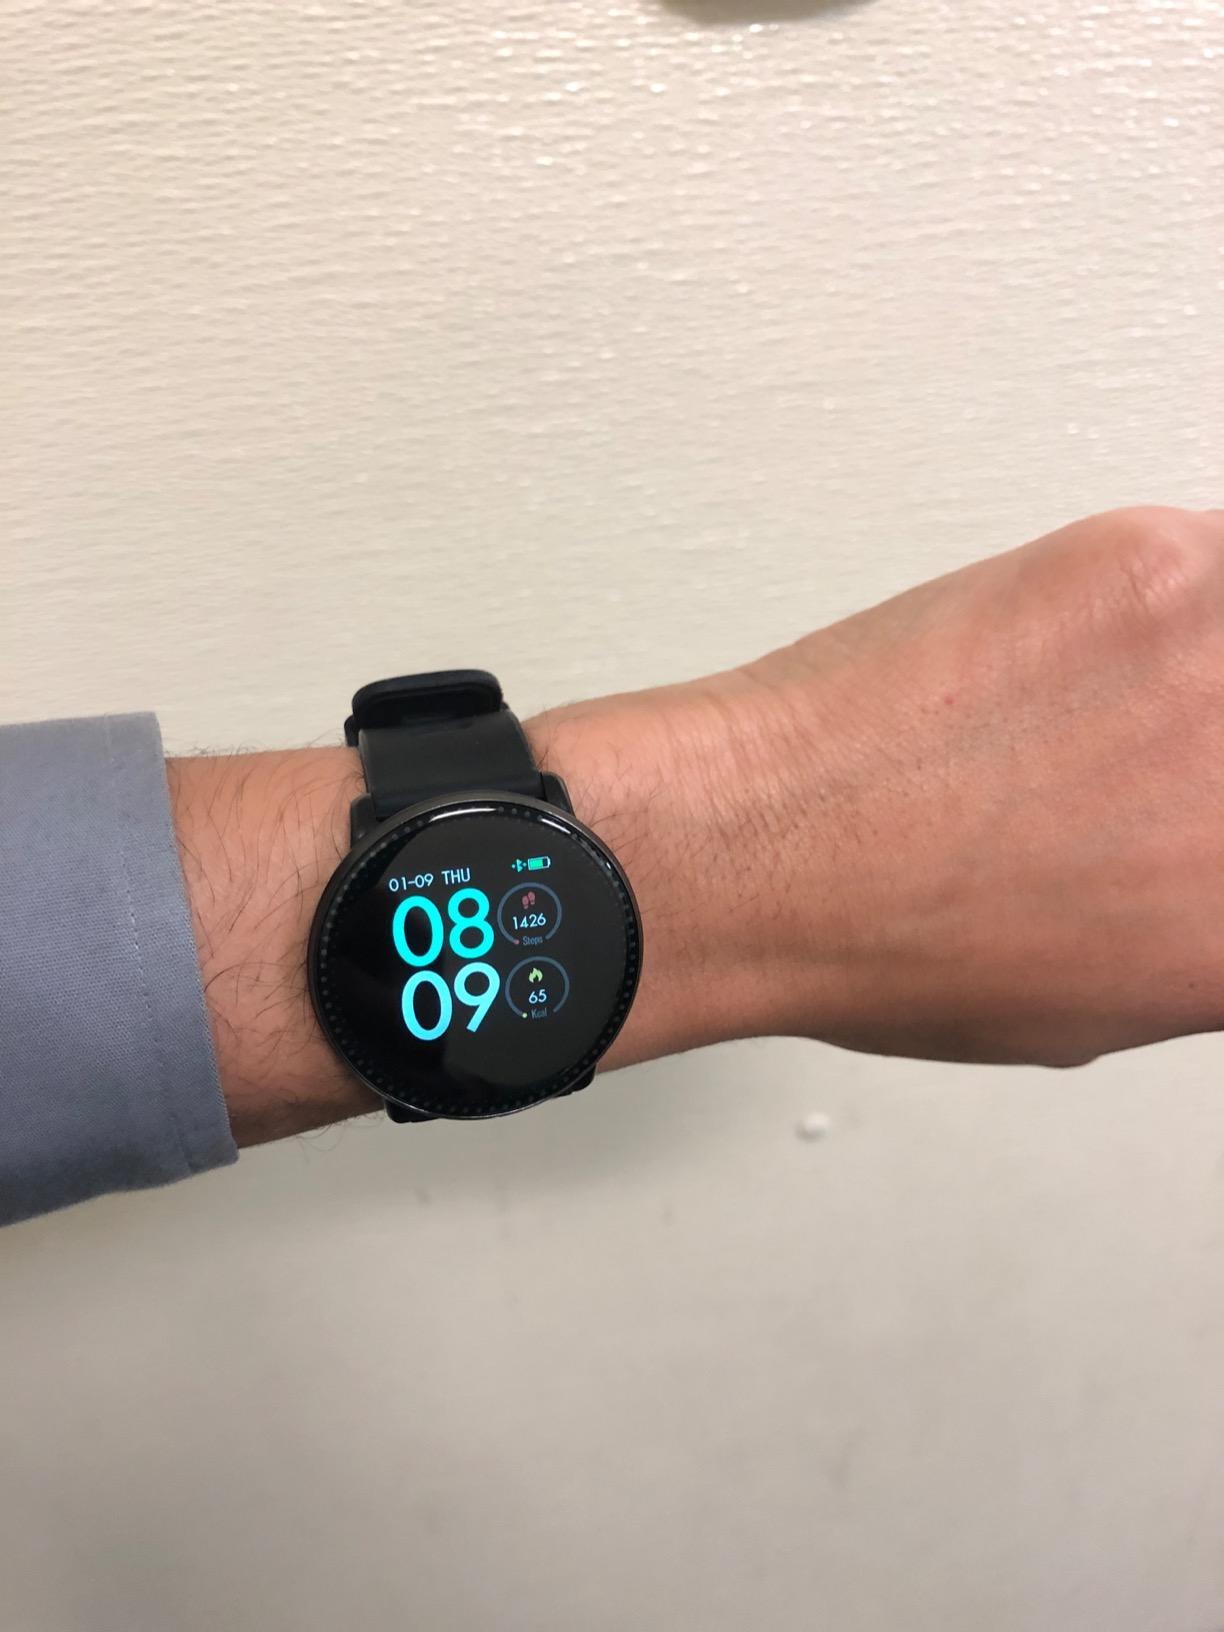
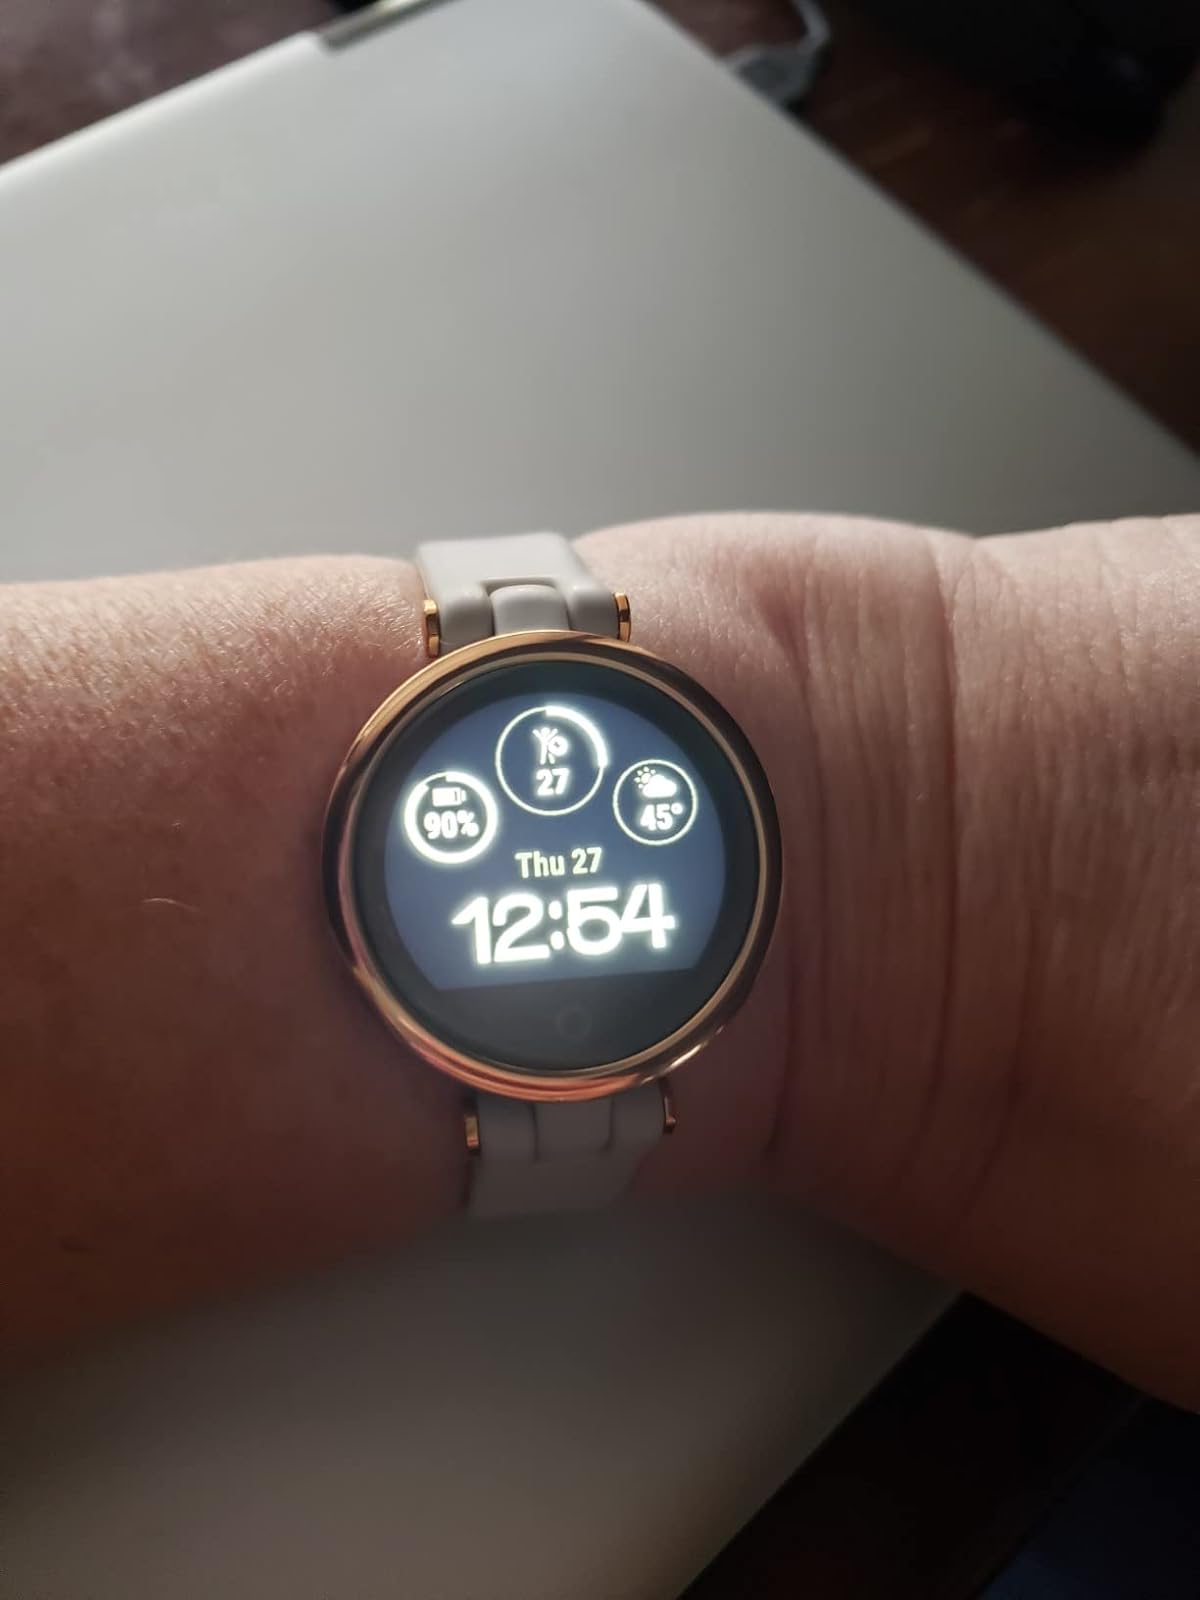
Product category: smartwatch
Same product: no